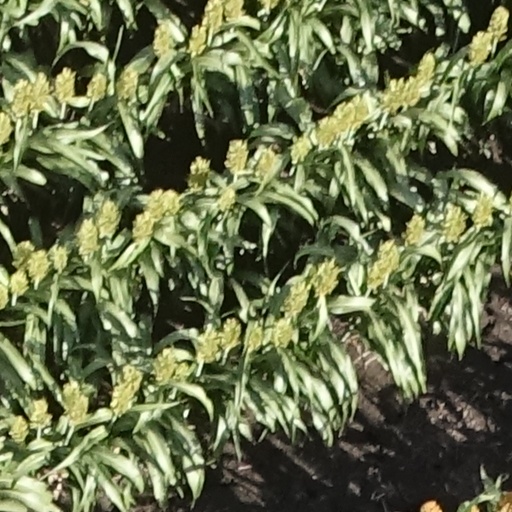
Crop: sorghum